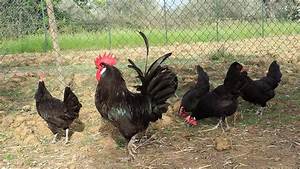
Label: chicken